Book of Revelation

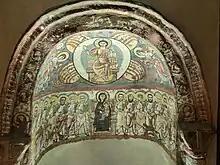
"Christ in Glory (Pankrator)", c. 6th–8th century AD, wall painting from the Monastery of Bawit. The Coptic iconography represents many elements from the Book of Revelation.

A Beast (with seven heads, ten horns, and ten crowns on his horns and on his heads names of blasphemy) emerges from the Sea, having one mortally wounded head that is then healed. The people of the world wonder and follow the Beast. The Dragon grants him power and authority for forty-two months. (13:1–5)